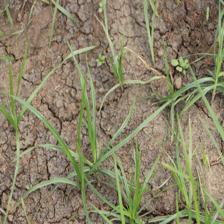
Label: Grass